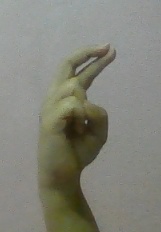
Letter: zay